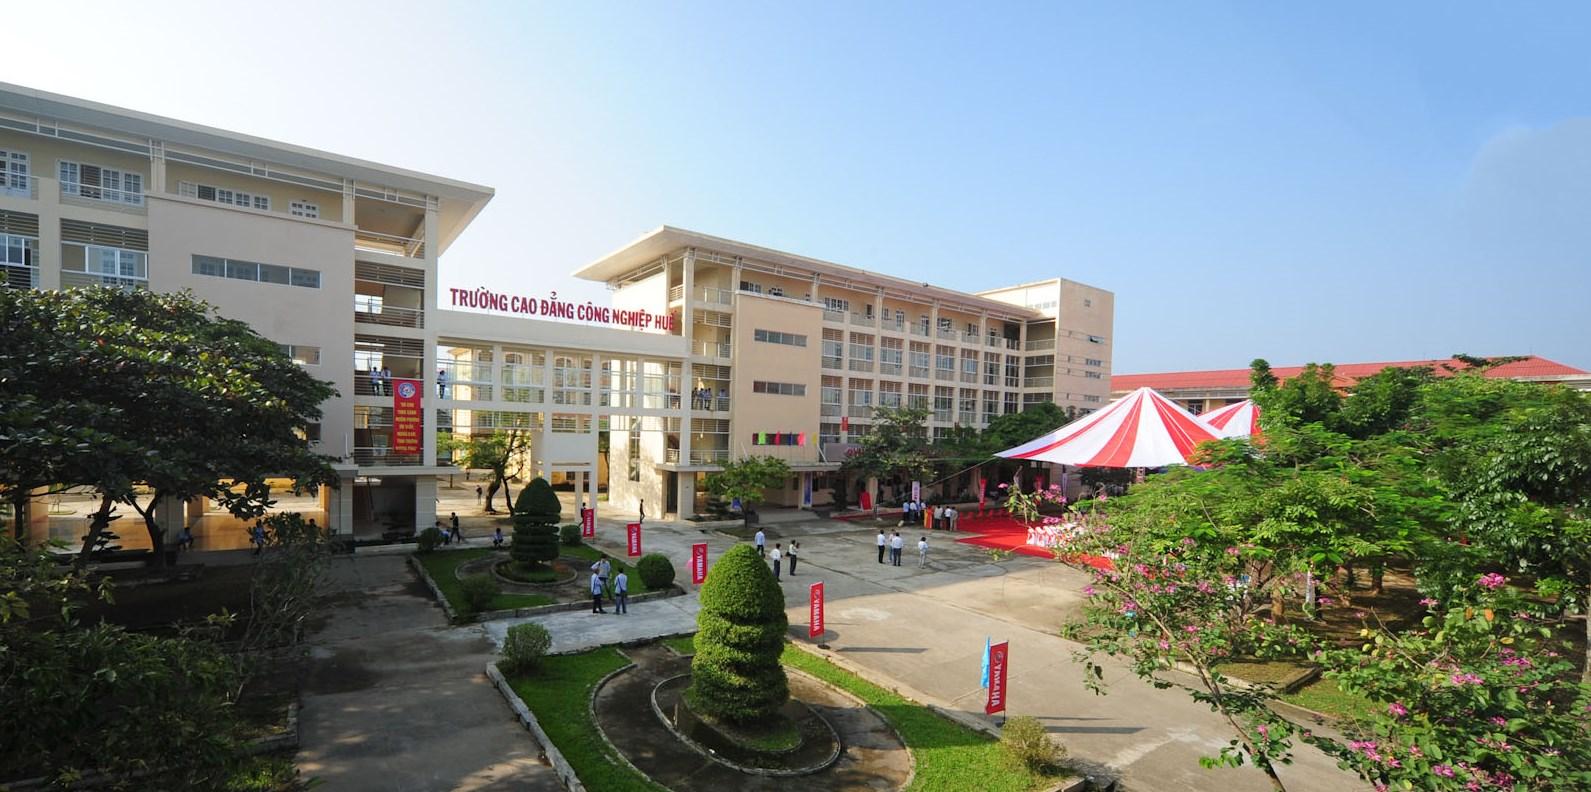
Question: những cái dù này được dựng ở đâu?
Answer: ở bên trong trường cao đẳng công nghiệp